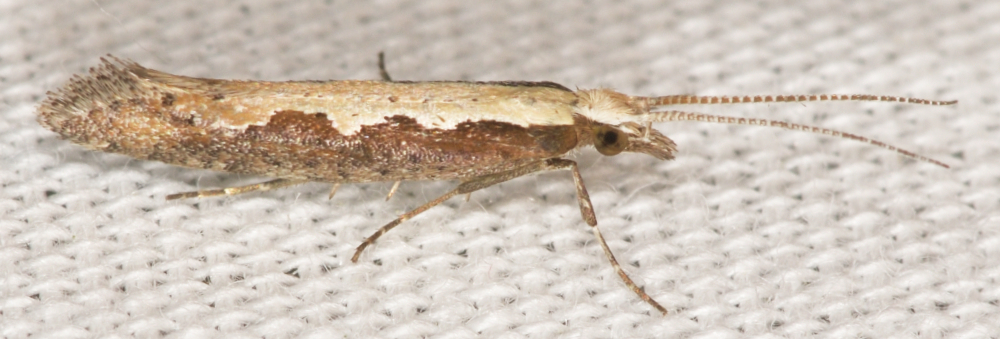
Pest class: diamondback_moth